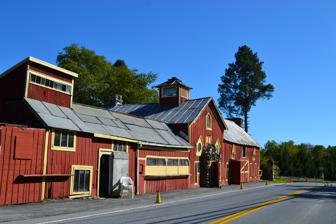
Building: Kimlin Cider Mill
Country: United States of America
Year built: 1853
United States historic place Kimlin Cider Mill U.S. National Register of Historic Places The Mill in October 2015. Show map of New York Show map of the United States Location Cedar Avenue Poughkeepsie , New York Coordinates 41°40′2″N 73°54′17″W / 41.66722°N 73.90472°W / 41.66722; -73.90472 NRHP reference No. 03000020 Added to NRHP February 13, 2003 The Kimlin Cider Mill is located on the east side of Cedar Avenue in the Town of Poughkeepsie, on approximately two acres of land.  A mid-19th century barn forms the core of the cider mill.  The Mill was part of a larger agricultural property owned and operated by the Kimlin family since the family first came to this country from Ireland in the early 1850s.  A commercial cider business at this site in the 1880s. During the period of 1925–1935, Ralph R. Kimlin began the work of expanding the old barn to include not only the cider mill but also a public attraction including a cafe and a museum room.  Mr. Kimlin greatly altered the original form and composition of the old barn.  He filled the museum room with old farm tools, wildlife taxidermy, Native American artifacts, and other curiosities. For most of the 20th century, the Kimlin Cider Mill operated as a producer and retail outlet for apple cider.  Its popularity with local residents, particularly the area's schoolchildren and students from nearby Vassar College, prompted Ralph R. Kimlin to embellish the exterior of the building and to create indoor spaces for the enjoyment of his customers. The property surrounding the Mill soon became a park.  Mr. Kimlin also raised a sizable flock of sheep in the pasture behind the mill with the hopes of preserving the traditional farm life that was once an integral part of life in the area, but which was already beginning to disappear at the time. The Western Elevation (Front Door) The Kimlin Cider Mill closed its doors in 1990.  A developer purchased much of the Kimlin family property in order to redevelop it with houses. In order to save the building and preserve its history, a grassroots citizens' group formed in May 2000 called Cider Mill Friends of Open Space & Historic Preservation, Inc., which became a 501(c)(3) non-profit organization in January 2001.  On February 20, 2008, the cider mill building and surrounding 2 acres (8,100 m 2 ) of the farm were purchased by Cider Mill Friends.  Cider Mill Friends then, in 2018, purchased an additional 1 acre of undeveloped former Kimlin land land immediately to the north.  The 2018 land acquisition was made possible through the Dutchess County Partnership for Manageable Growth Program in partnership with the Jane W. Nuhn Charitable Trust and Cider Mill Friends. The mission of the Cider Mill Friends is to protect open space and the historic resources in the Town of Poughkeepsie through restoration and advocacy programs and land acquisition.  Through the efforts of the Cider Mill Friends, the Kimlin Cider Mill has been listed on the New York State and National Registers of Historic Places and designated as a Town of Poughkeepsie Historic Landmark. Cider Mill Friends can be contacted through their web site . They are an all-volunteer non-profit organization. Volunteers are welcome to help with the preservation and restoration efforts. The Kimlin Cider Mill is listed on the National Register of Historic Places . References Hudson Valley portal